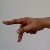
The image shows a hand gesture representing the letter 'P' in Indian Sign Language.